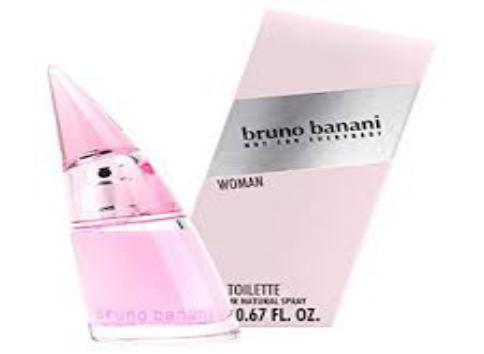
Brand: Bruno Banani
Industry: Necessities